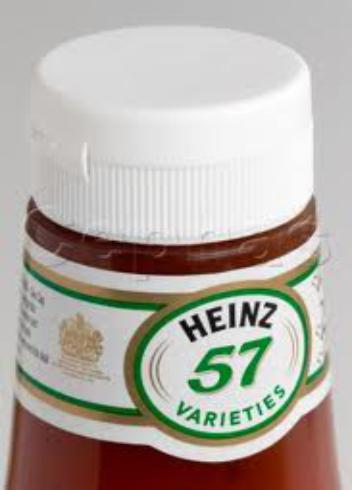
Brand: Heinz Tomato Ketchup
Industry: Food